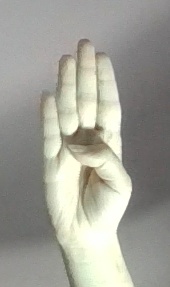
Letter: kaaf